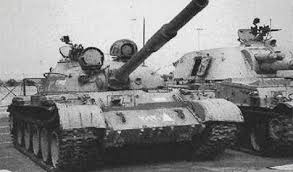
Label: Tank